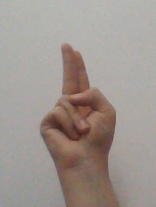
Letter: taa